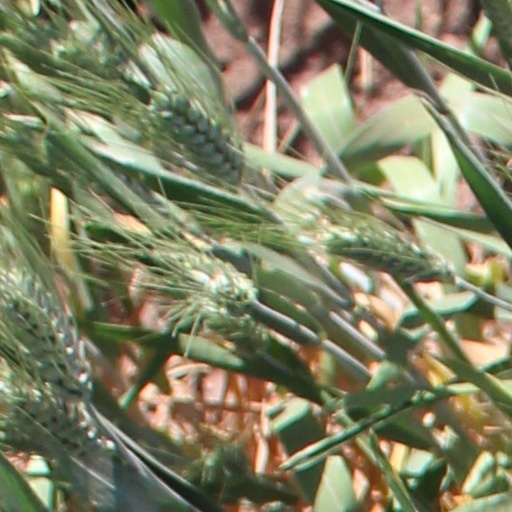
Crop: wheat